Idolle Ramayana

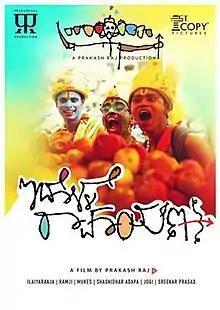
Theatrical release poster of the Kannada version

Idolle Ramayana in Kannada, shot simultaneously in Telugu as Mana Oori Ramayanam, is a 2016 Indian comedy drama film directed by Prakash Raj. The film was produced by Prakash himself with Ramjee Narasiman under Prakash Raj Productions and First Copy Pictures. The film is a remake of 2012 Malayalam film "Shutter" with Jogi and Raman Gopisetti writing the dialogues for both versions simultaneously.